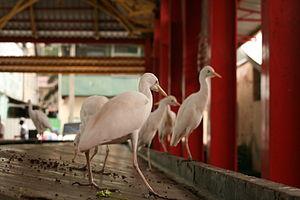
Le Héron garde-bœufs est une espèce d'oiseaux échassiers, de la famille des ardéidés, qui compte les hérons, les aigrettes, les butors et apparentés. On le trouve dans les régions tropicales, subtropicales et tempérées chaudes. Il est monotypique du genre Bubulcus bien que certaines autorités considèrent ses deux sous-espèces comme des espèces à part entière, le héron garde-bœufs d'Asie et le héron garde-bœufs d'Afrique. Malgré des similitudes au niveau du plumage avec les aigrettes du genre Egretta, il est plus étroitement apparenté aux hérons du genre Ardea. Originaire d'Asie, d'Afrique et d'Europe, il a connu une expansion rapide dans sa répartition et a colonisé avec succès une grande partie du reste du monde.